Xiachuan Island

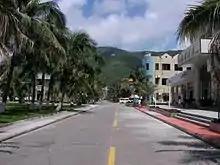
Main street of Xiachuan Tourist Zone

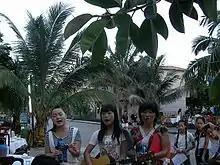
Street musicians

Xiachuan Island (Hsiachwan Shan) is an island of the South China Sea, on the southern coast of China, part of the Guangdong province.